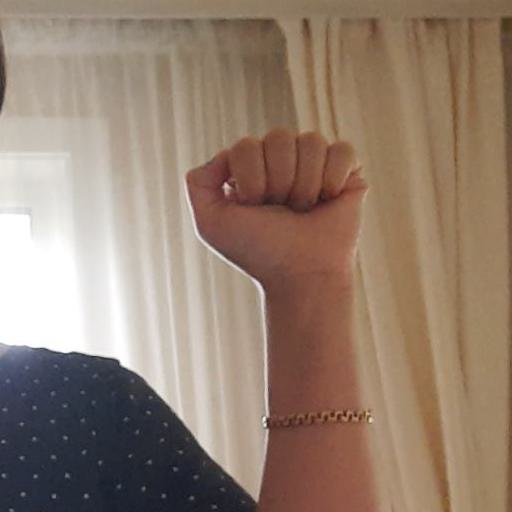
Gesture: fist